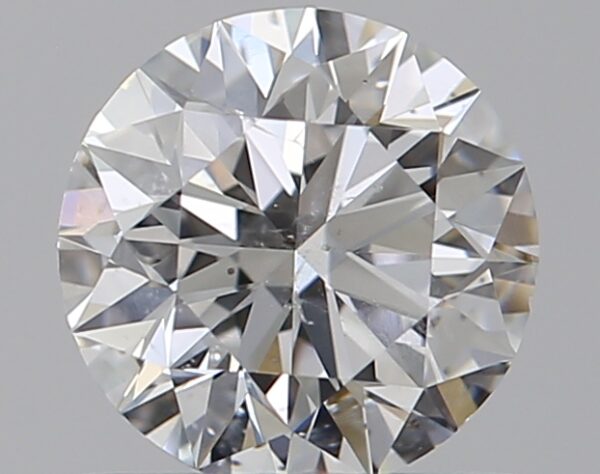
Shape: round
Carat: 0.7
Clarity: SI2
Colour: D
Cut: EX
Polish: EX
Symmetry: EX
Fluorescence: N
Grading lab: GIA
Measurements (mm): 5.67 x 5.71 x 3.54